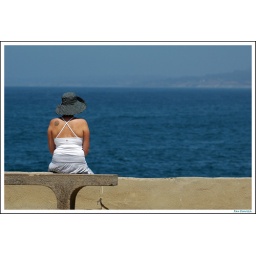
Was taken with tele lense.La Jolla beach in San Diego. Sep 2006.Loved her hat and the way she sit.